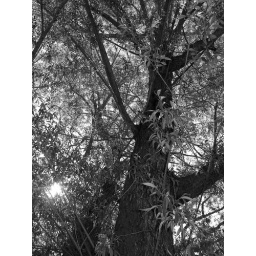
Big tree in my back yard; sun peeking through in black and white